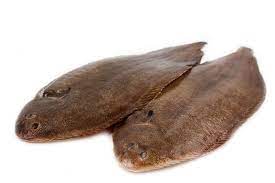
Waaw ci nataal bii, nu ngi gis ñaar jën yu "rouge" yoo xam ne yu mag-a-mag, la nu'y gis ci nataal bi. Yii nag, bari woon a ay jamono ci waaxi Senegaal, bi gi di baax lool.